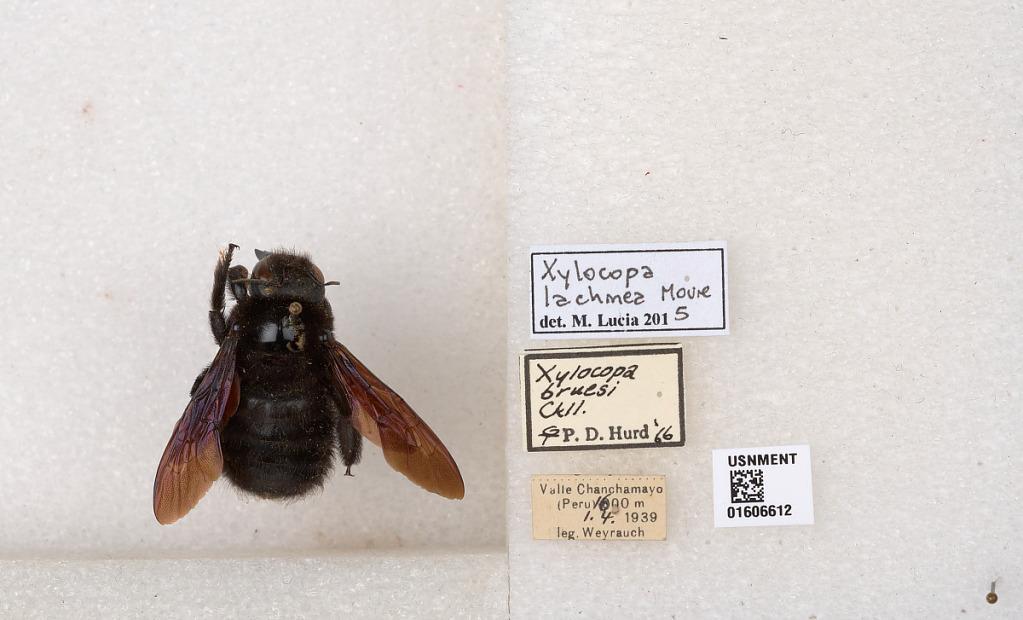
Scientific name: Xylocopa (Neoxylocopa) brasilianorum (Linnaeus)
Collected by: Weyrach
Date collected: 1939-1-4
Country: Peru
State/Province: Junin
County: Chanchamayo
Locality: Chanchamayo Valley
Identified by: Hurd, P. D.